Tibetan Plateau

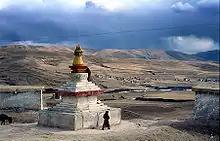
Tibetan Buddhist stupa and houses outside the town of Ngawa, on the Tibetan Plateau.

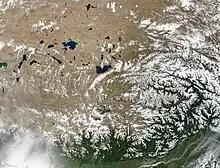
NASA satellite image of the south-eastern area of Tibetan Plateau. Brahmaputra River is in the lower right.

Extinct humans (Denisovans) lived on the Tibetan plateau from around 200,000 to 40,000 years ago, according to a study published in "Nature".